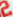
Number: 2